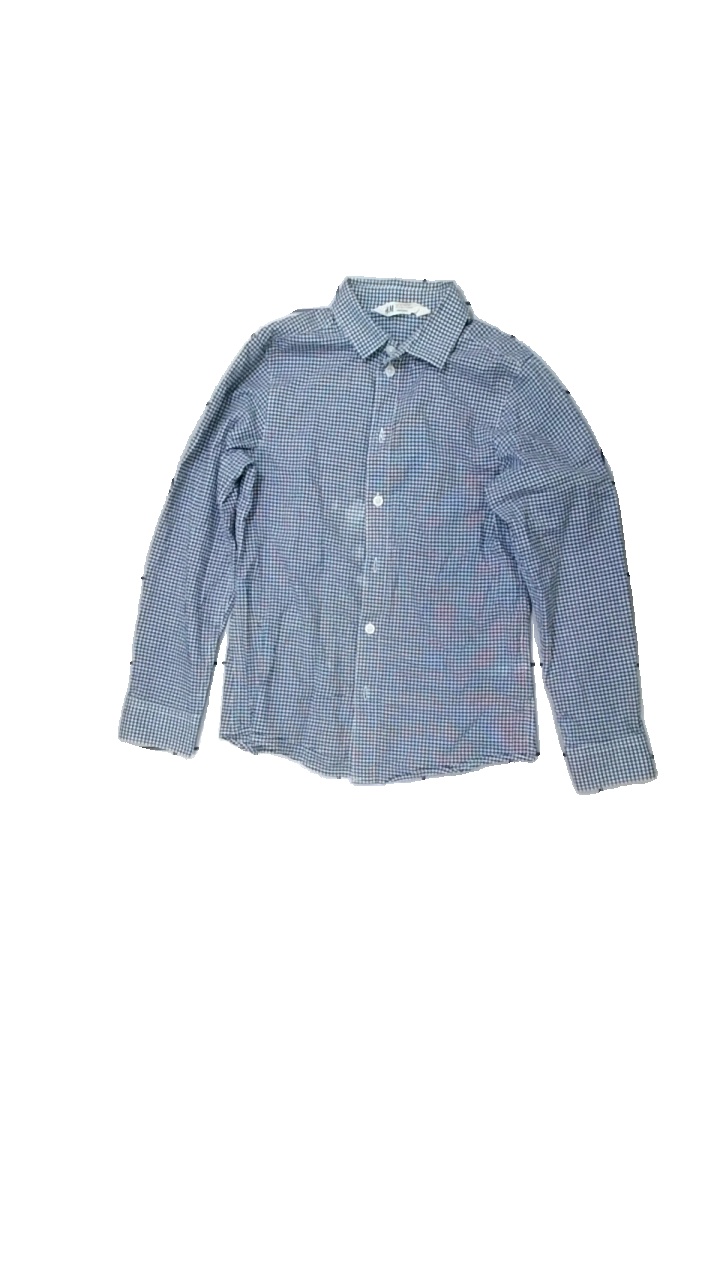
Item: Shirt (Children)
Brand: H&m
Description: rutig skjorta med fläckar i kragen och fram
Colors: White, Black
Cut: Regular
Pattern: Checkered print
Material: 100% cotton
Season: All
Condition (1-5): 2
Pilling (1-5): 5
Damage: fläckar krage
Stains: Major
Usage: Export
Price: <50